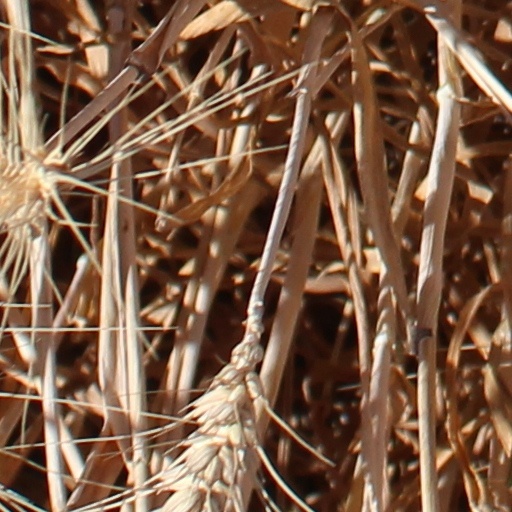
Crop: wheat